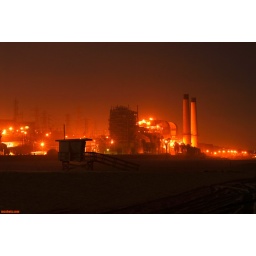
beach lifeguard tower illuminated by the industrial light